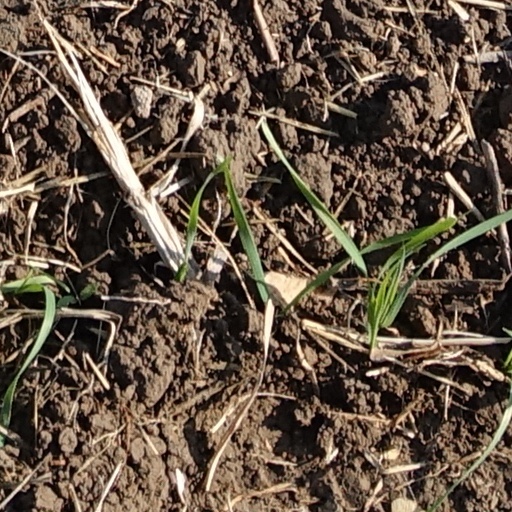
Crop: wheat